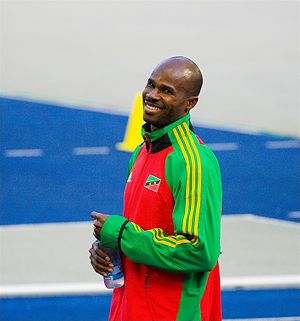
Saint Kitts og Nevis ved OL
Atleten Kim Collins har været flagbærer for Saint Kitts og Nevis under åbningsceremonien ved tre olympiske lege.
Saint Kitts og Nevis deltog første gang i olympiske lege under sommer-OL 1996 i Atlanta og har siden deltaget i samtlige efterfølgende sommerlege. Nationen har aldrig deltaget i vinterlegene og har aldrig vundet nogen olympiske medaljer.